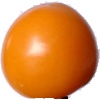
Label: Tomato Yellow 1